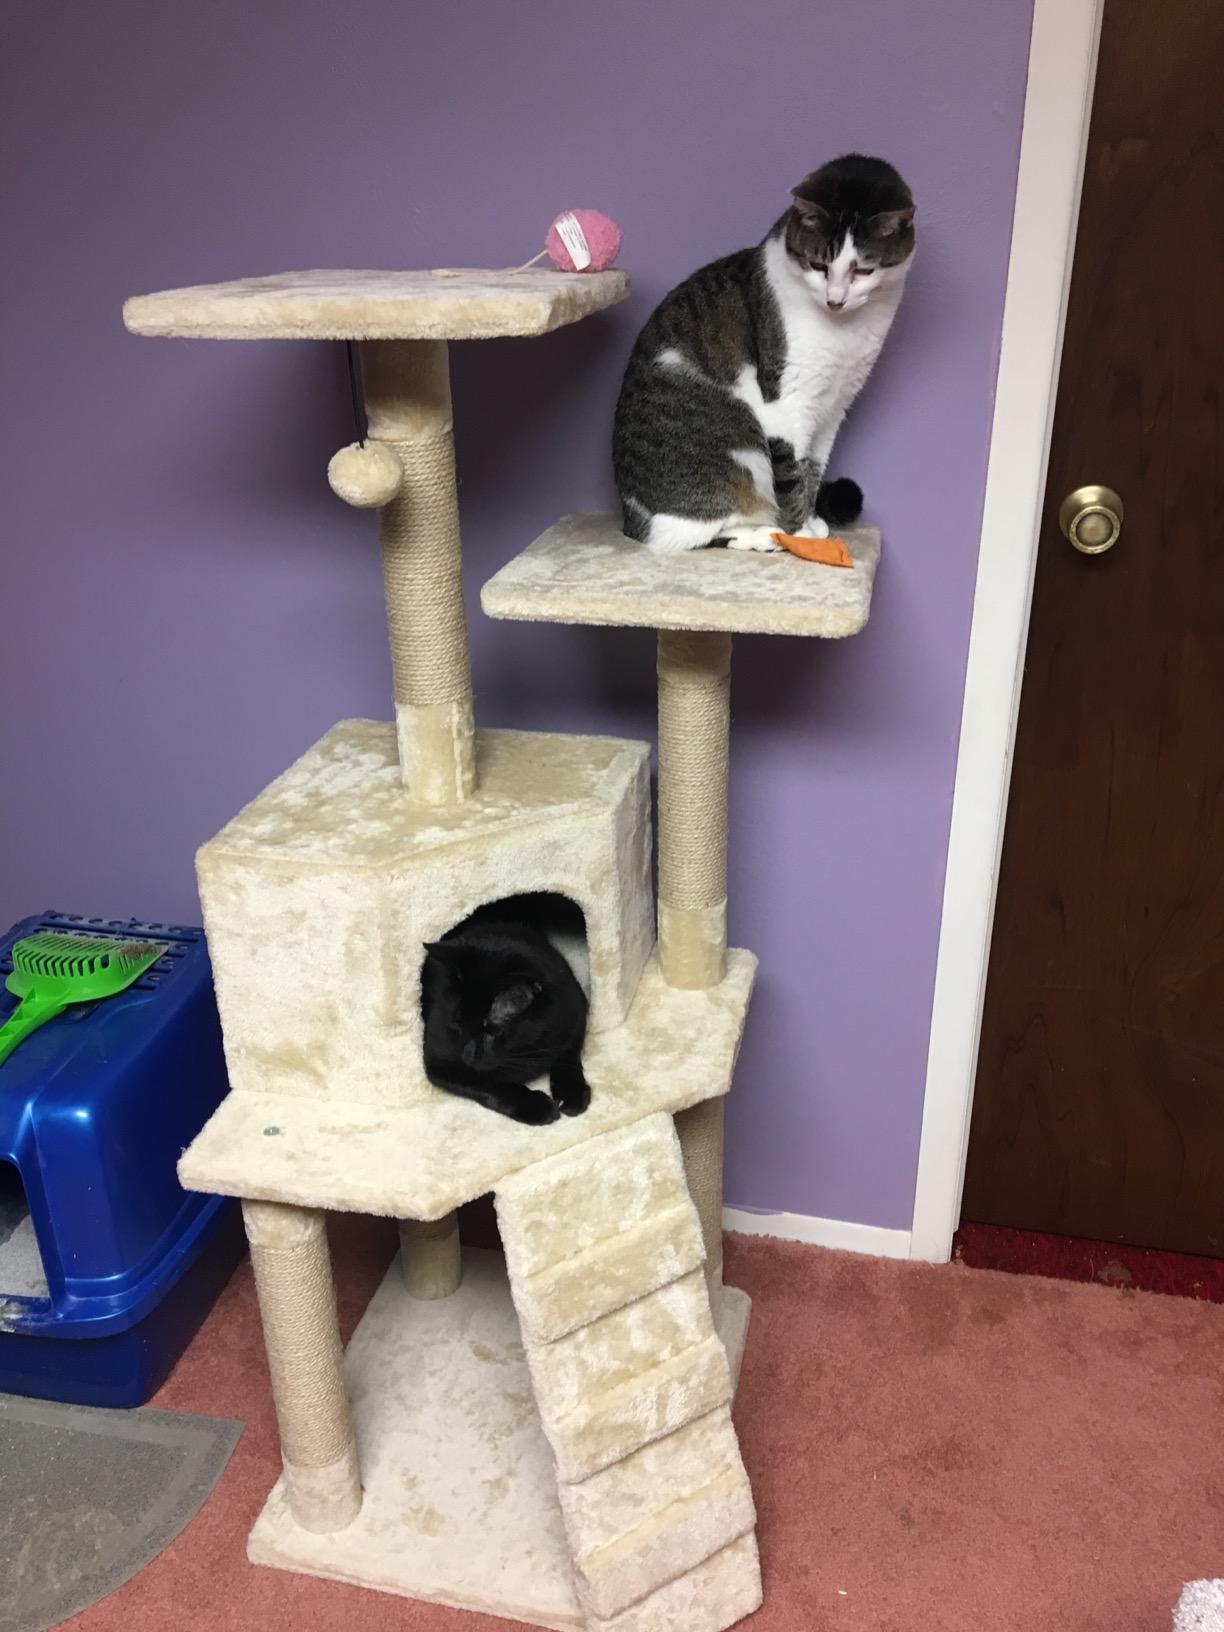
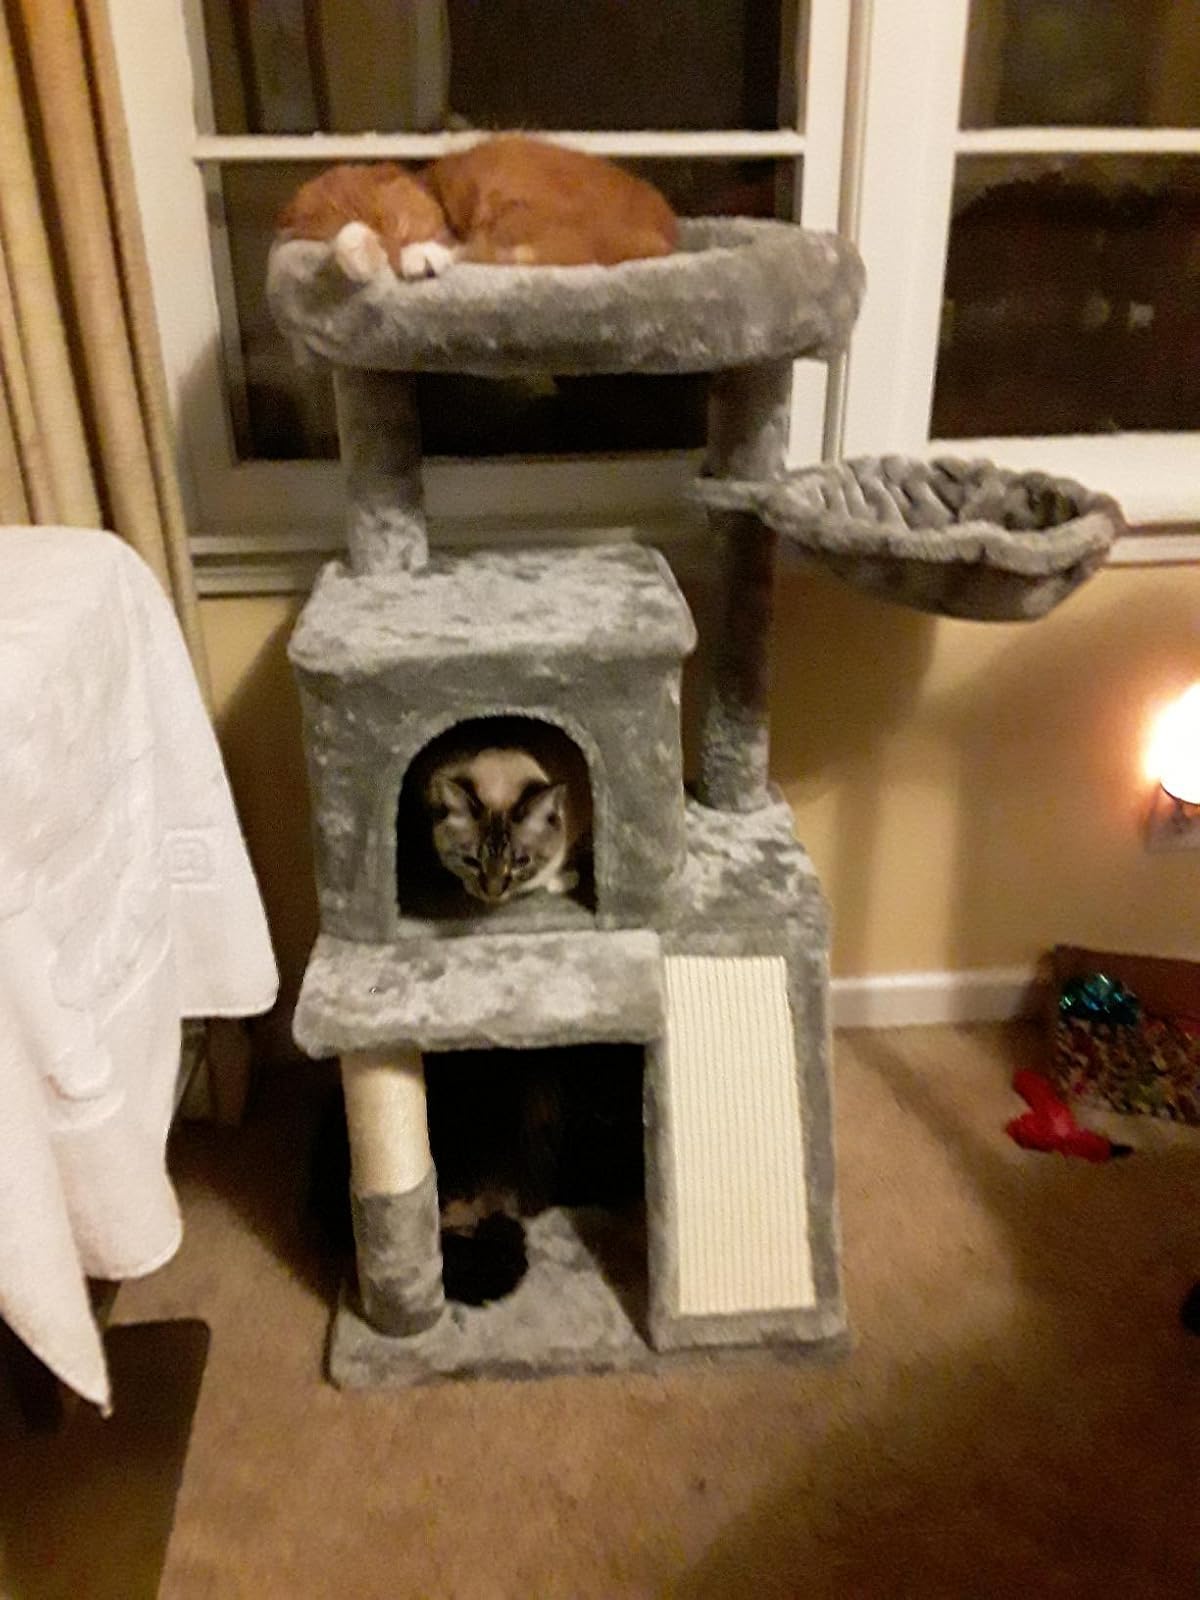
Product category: items_cat tree
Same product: no